Black bearded saki

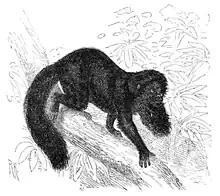
Drawing displaying quadrupedal movement on tree branch.

The black bearded saki spends most of its time resting, traveling and eating. It uses mostly quadrupedal movement to move in the canopy of trees. As infants, the monkey can be seen using its tail to grasp things, but loses the ability as it matures.